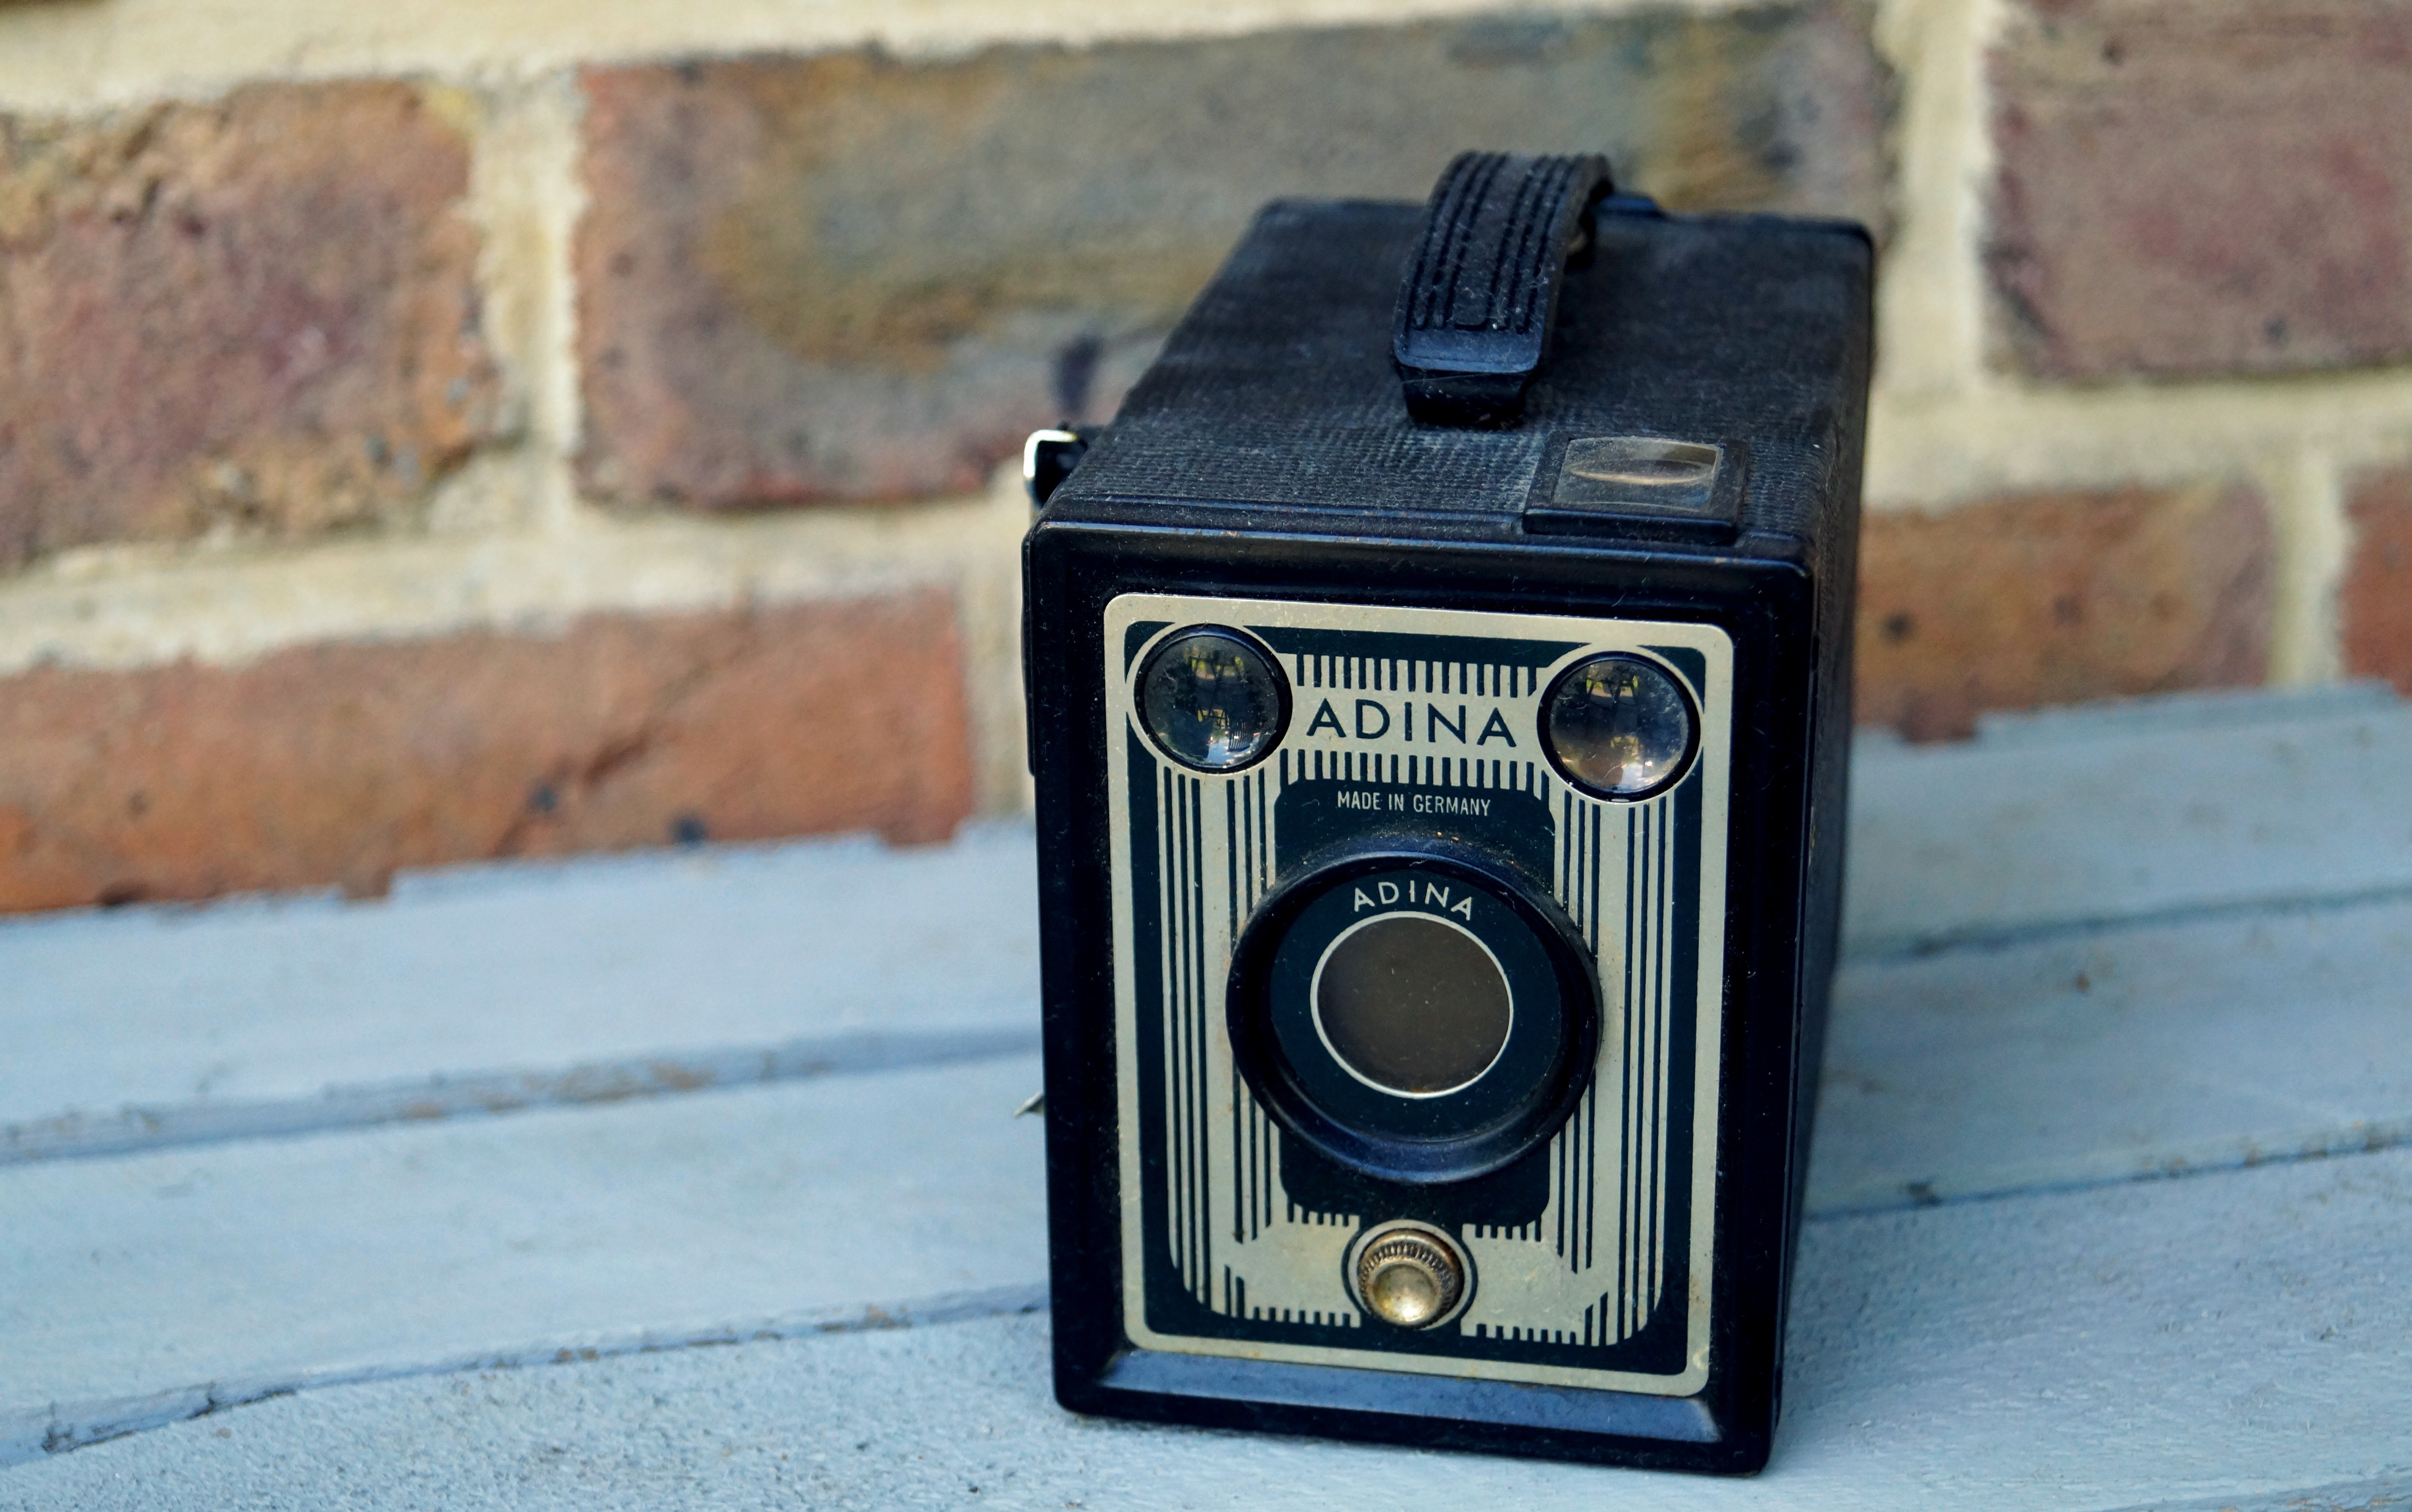
camera, retro, old, nostalgia, old camera, digital camera, photograph, box camera, photographica, adina